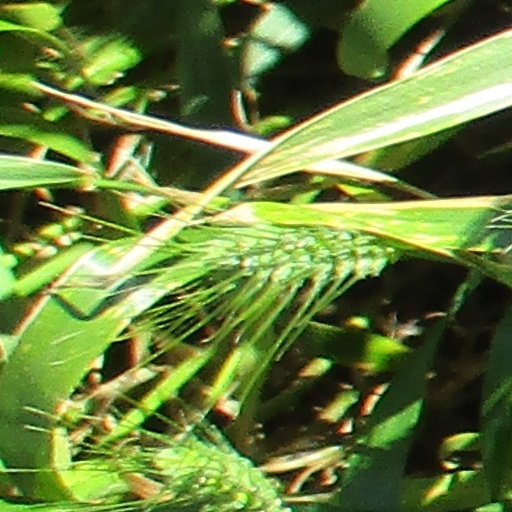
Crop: wheat